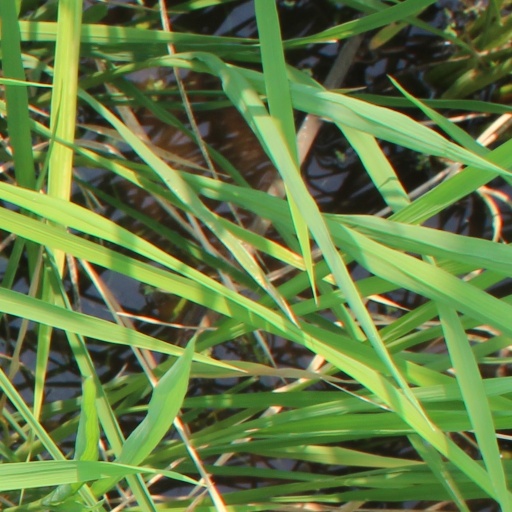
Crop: rice